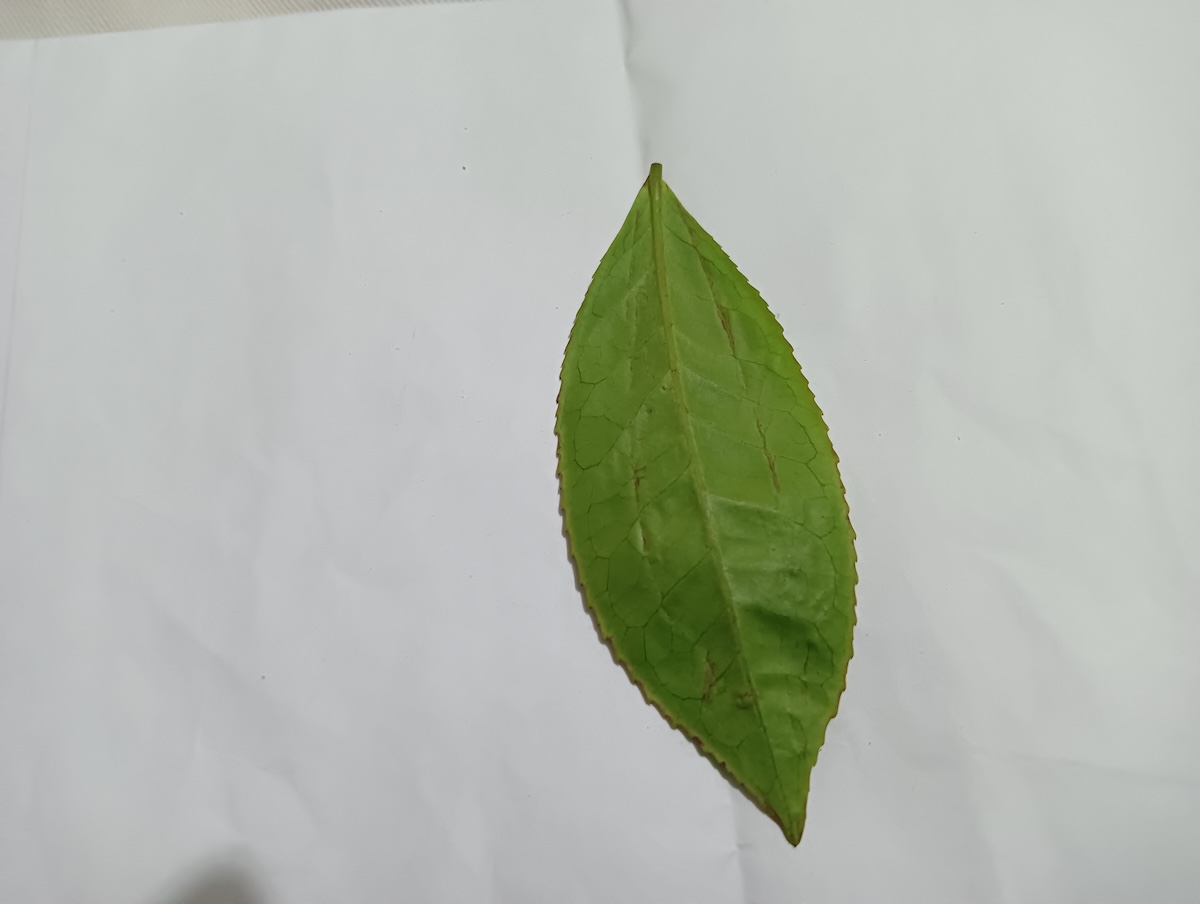
Label: Healthy leaf